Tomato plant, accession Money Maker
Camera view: bottom (45 deg); turntable rotation: 0 degrees
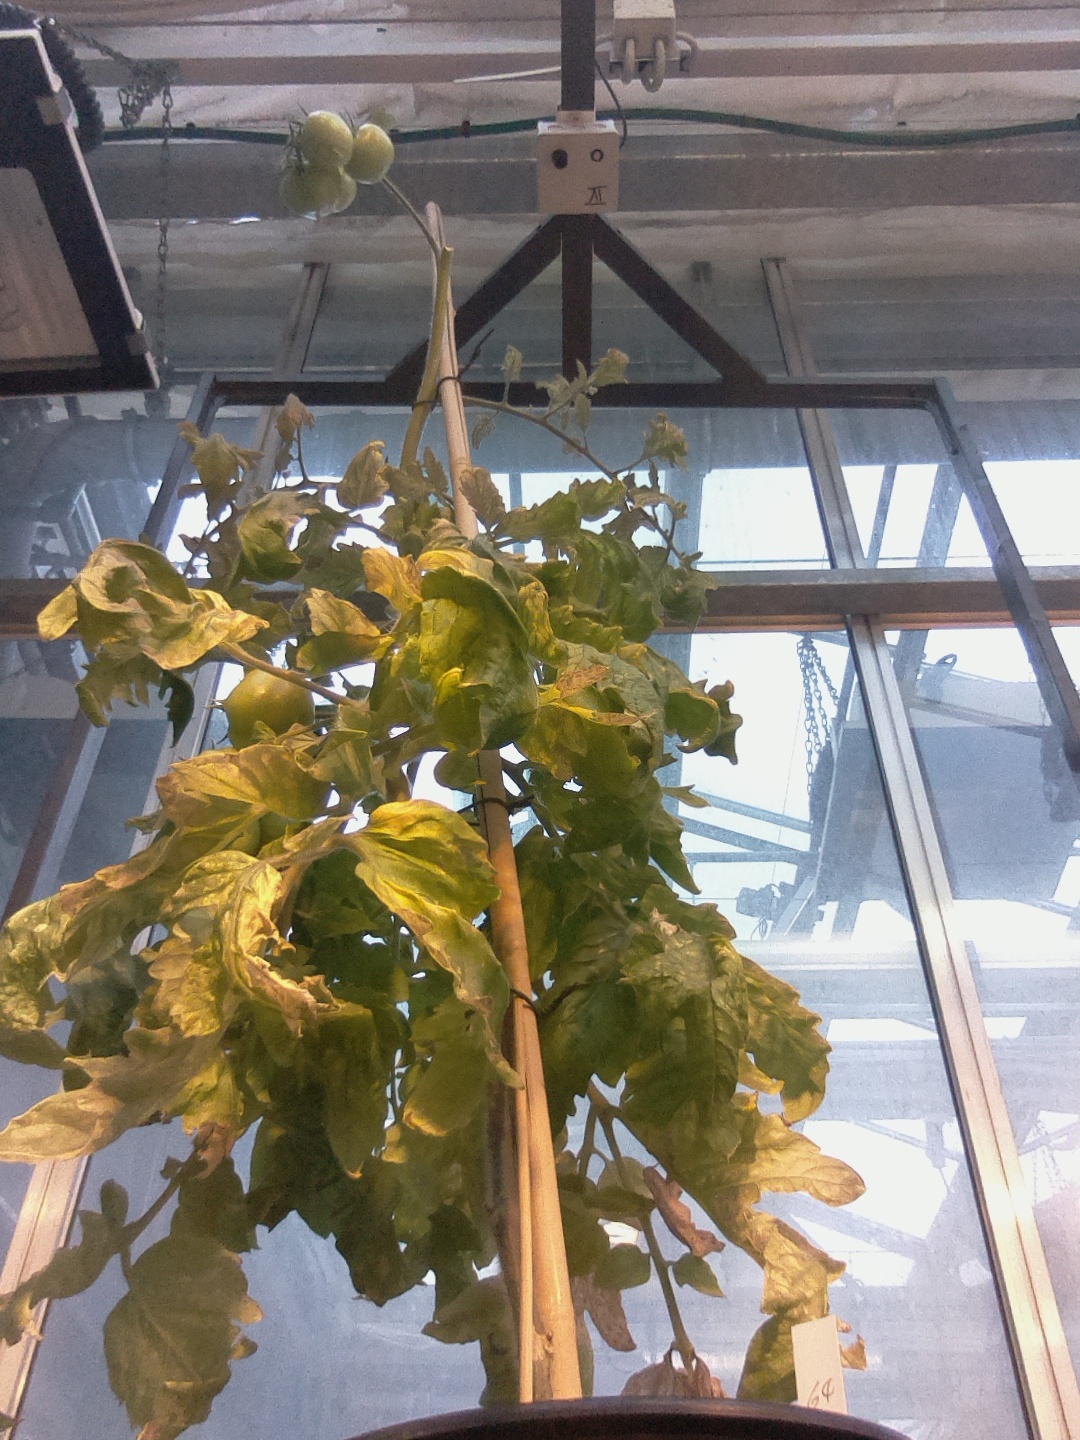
BBCH growth stage 79: 90% -100% of final fruit size